Mohamed Mustafa (footballer, born 1996)

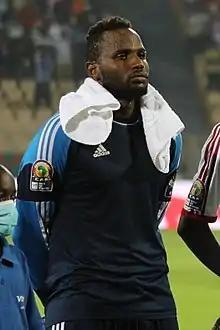
Mustafa with Sudan in 2022

Muhamed Mustafa Muhamed Ahmed (born 19 February 1996) is a Sudanese professional footballer who plays as a goalkeeper for Azam FC and the Sudan national team.